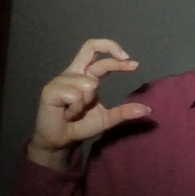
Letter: thal